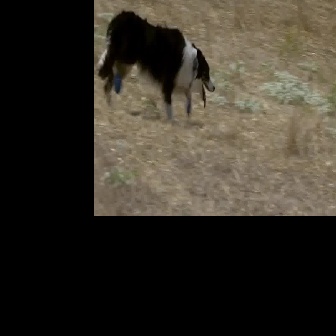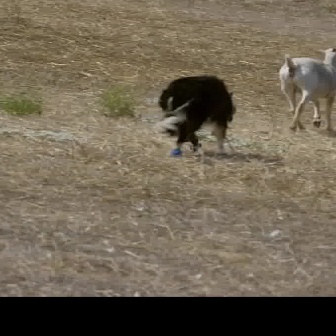
  Please identify the target specified by the bounding box [96,7,215,127] in the first image and locate it in the second image. Return the coordinates in [x_min,y_min,x_max,y_max] format.
Answer: [152,73,237,157]